Charles Ransom Miller

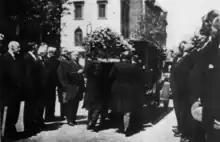
Funeral procession of Miller

Miller defended freedom of the press before an investigatory committee in the United States Senate. He spoke several languages and received honorary degrees from Dartmouth and Columbia University. On October 10, 1876, he married Frances Daniels. Miller died on July 18, 1922.